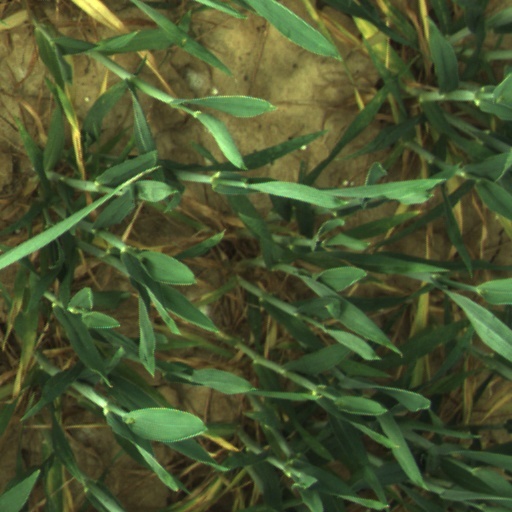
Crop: wheat